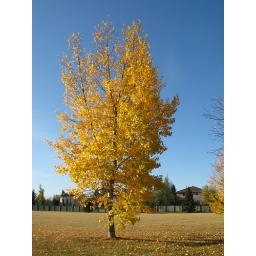
The tree in front of our house